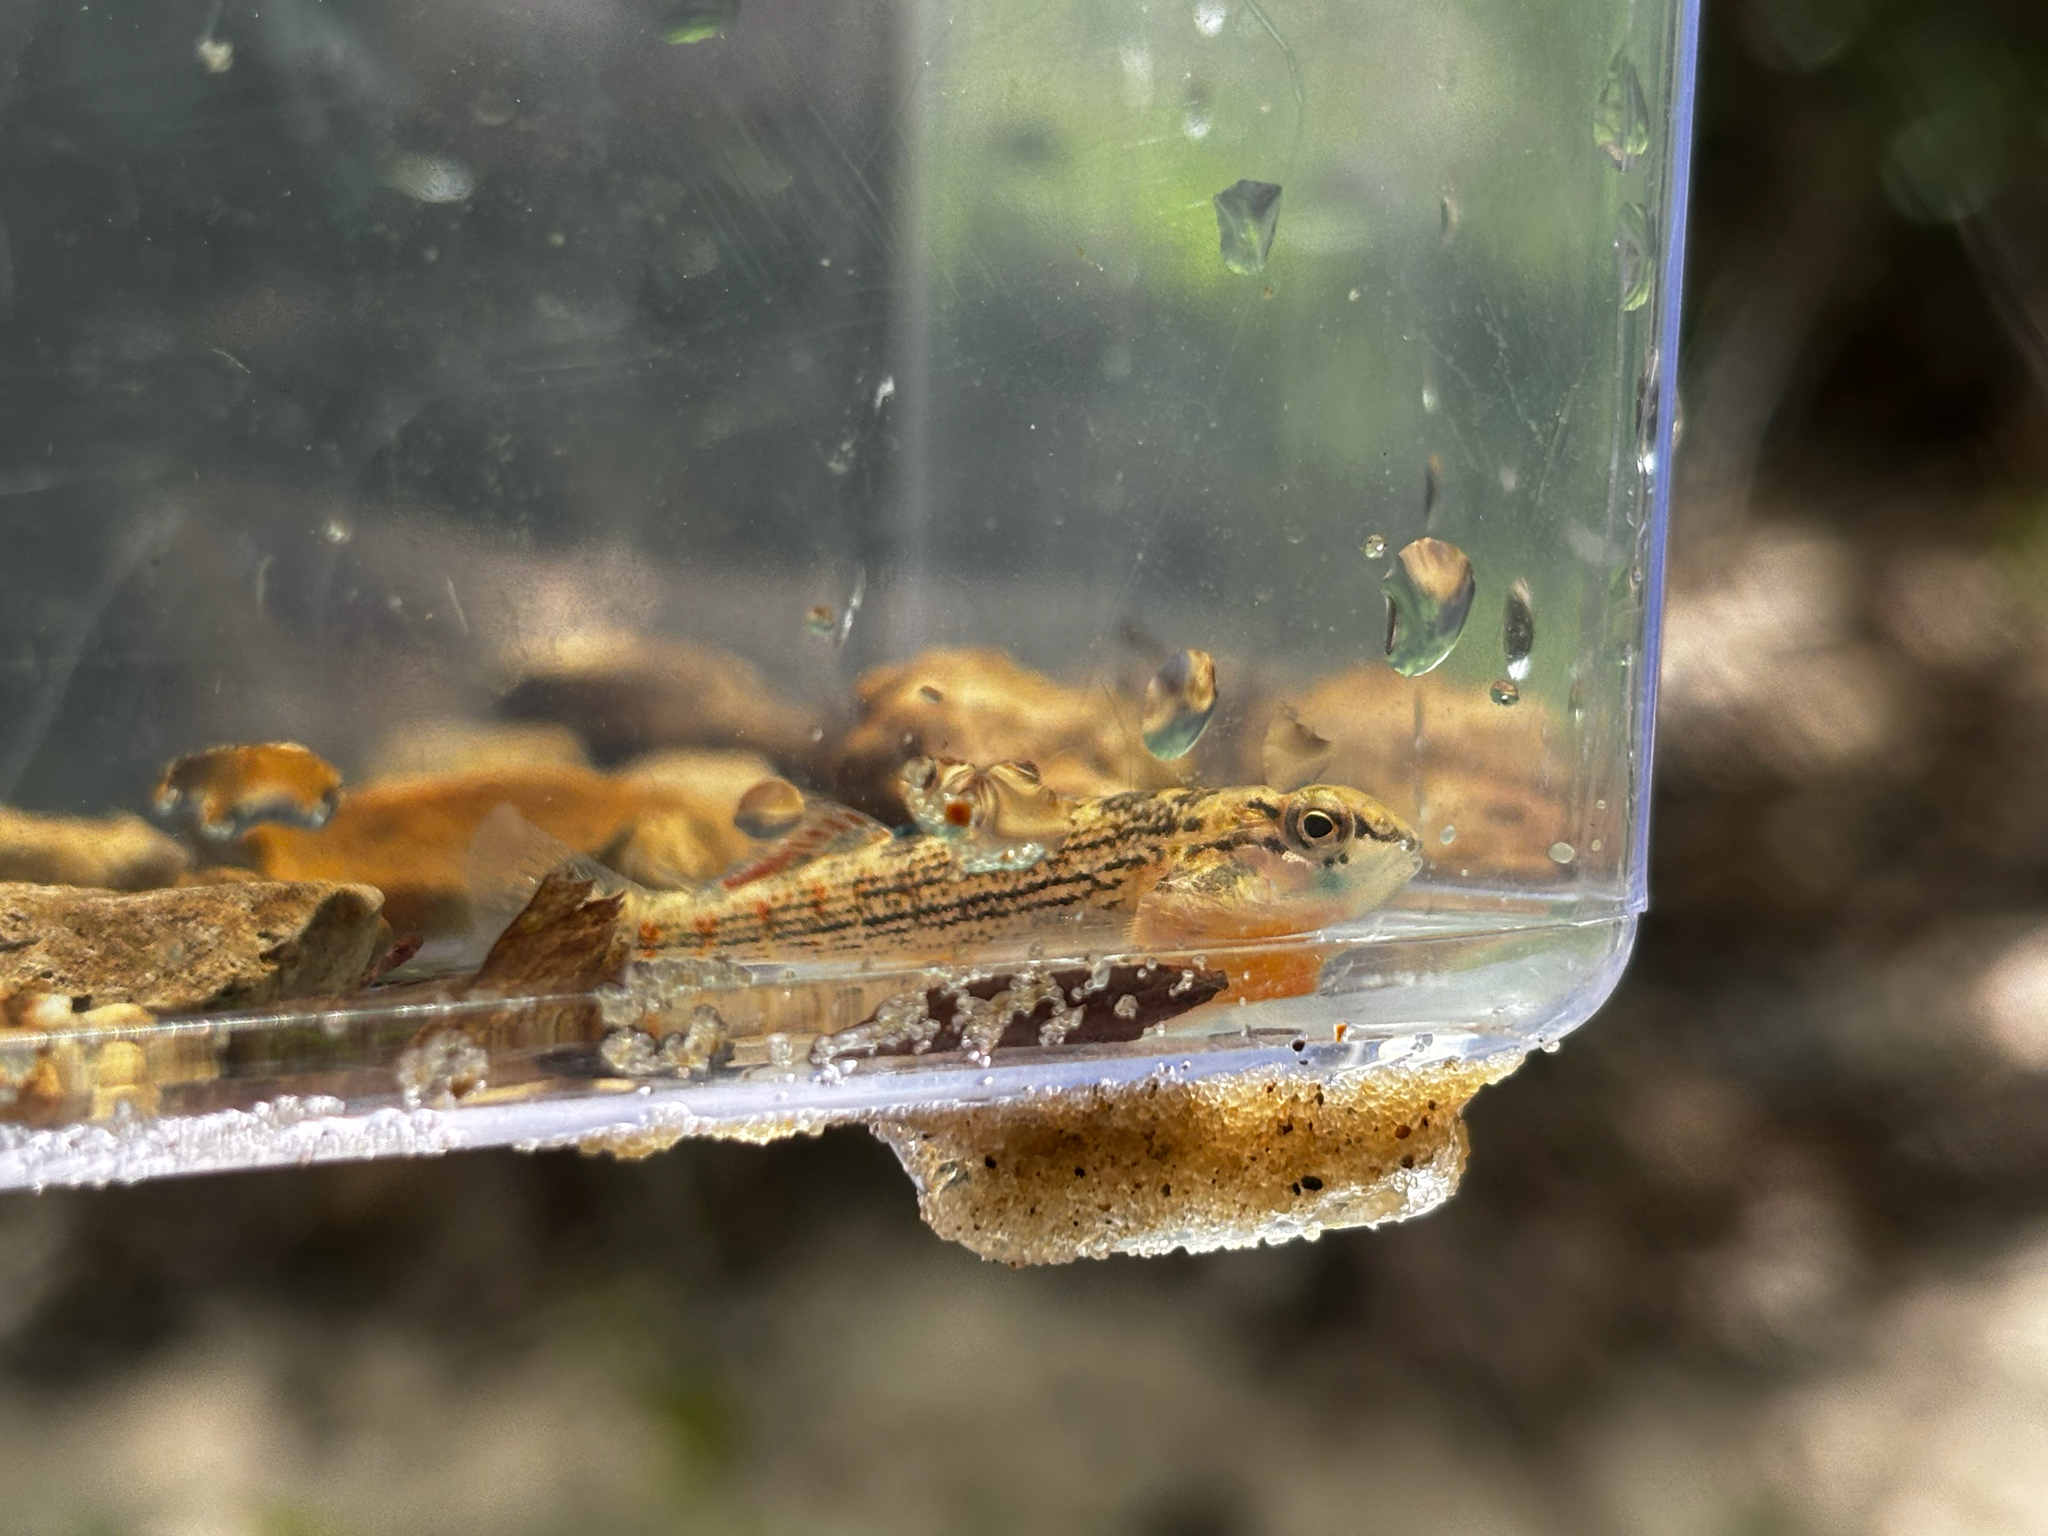
fish (species not among the labelled classes)